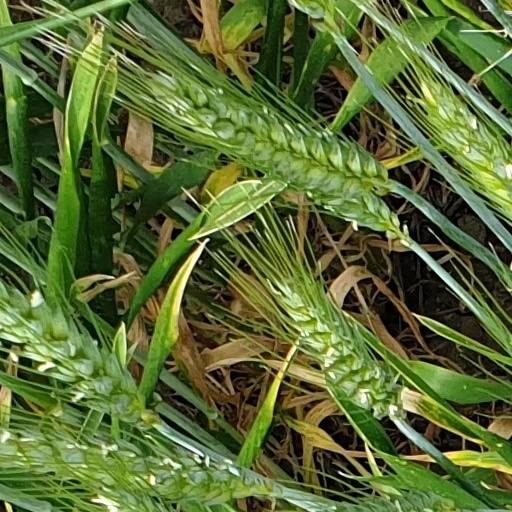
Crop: wheat